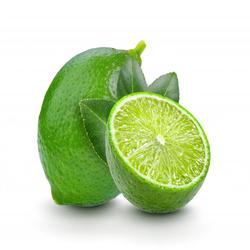
Label: Lemon